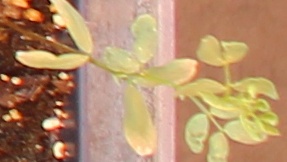
Label: Lentil